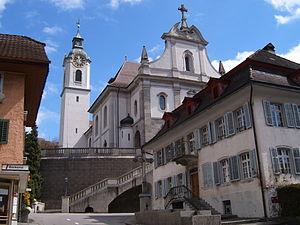
Hitzkirch est une commune suisse du canton de Lucerne, située dans l'arrondissement électoral de Hochdorf.